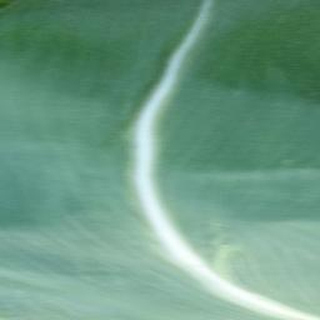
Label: healthy_corn